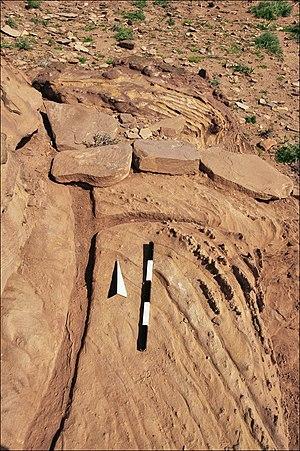
Thermes de al Biyarah. Canal creusé dans le rocher.
La gestion de l'eau à Pétra a forgé la puissance et le niveau de vie des résidents de la capitale de l'ancien royaume nabatéen. Cité parmi les plus puissantes de l'Antiquité, Pétra ne tient pas sa célébrité et sa prospérité, uniquement par ses magnifiques bâtiments creusés et sculptés dans la roche des montagnes environnantes. C’est surtout par son extraordinaire système hydraulique construit au cours des siècles, que Pétra a pu se développer au milieu d'un désert inhospitalier, et devenir une étape stratégique pour les caravanes chamelières, venant de l’Arabie ou de la lointaine Asie et ...apportant les soies, les épices et les parfums, vers les cours d’Europe.